Sardinia

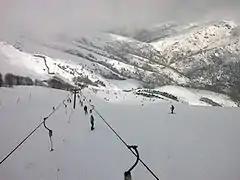
Skilifts on the Bruncu Spina

In the nineteenth century and in early twentieth century originated the myths of an uncontaminated and timeless island. Recounted by the many travelers who visited Sardinia in that period, like D. H. Lawrence, such myths were celebrated mainly by Sardinian artists such as Giuseppe Biasi, Francesco Ciusa, Filippo Figari, Mario Delitala and Stanis Dessy. In their works they highlighted the autochthonous values of the agro-pastoral world, not yet homologated to the modernity that was pressing from the outside. Other important Sardinian artists of the second half of the twentieth century were Costantino Nivola, Maria Lai, Albino Manca and Pinuccio Sciola.